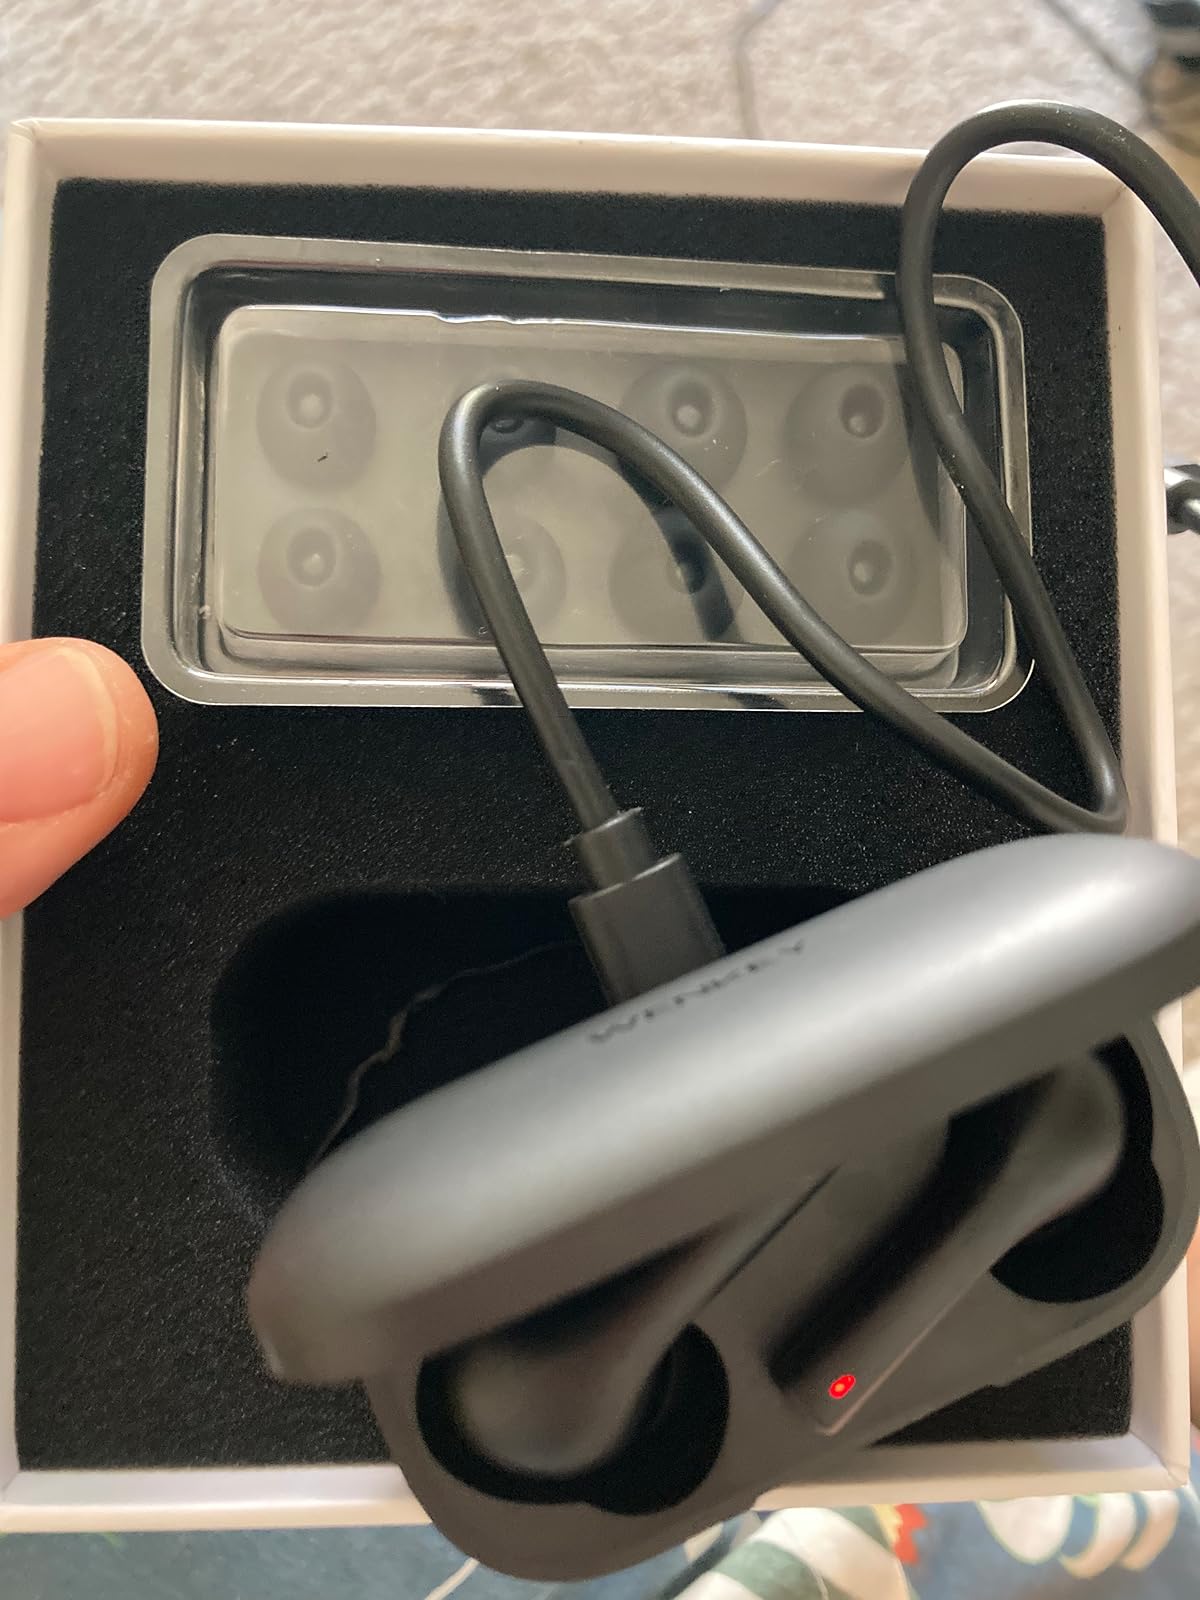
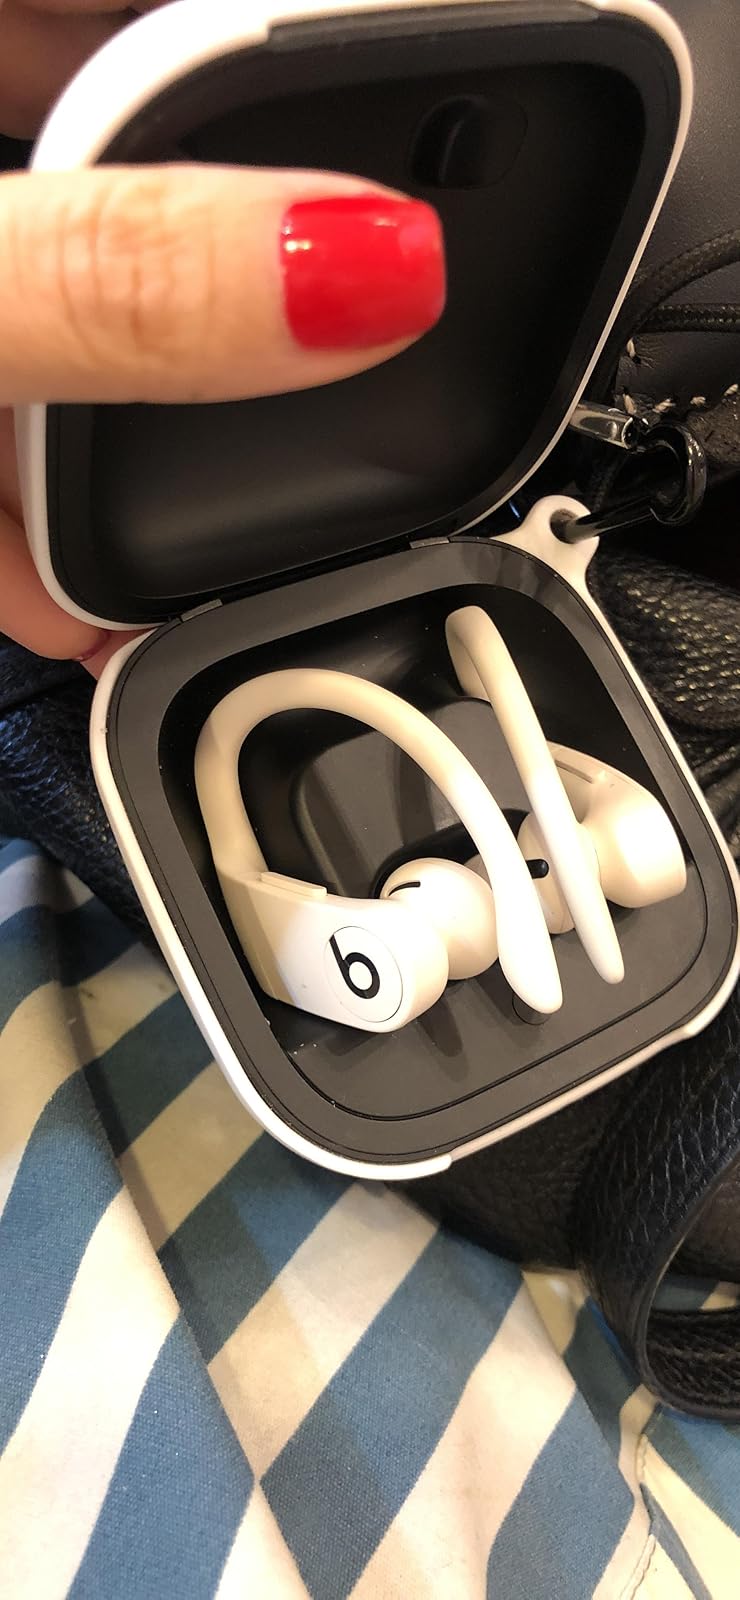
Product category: earbuds
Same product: no